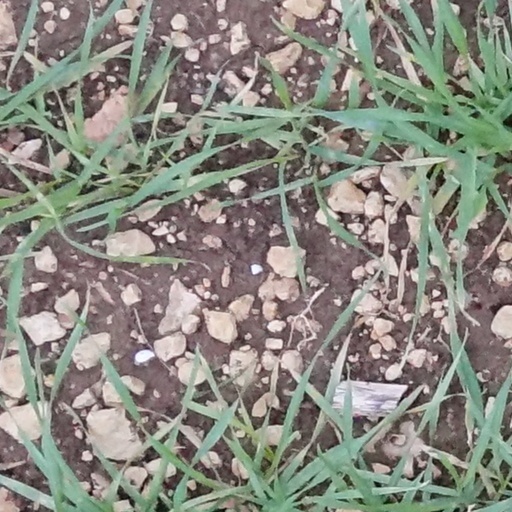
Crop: wheat